Orocrambus ventosus

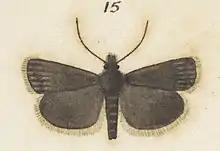
Illustration of "O. ventosus" by George Hudson.

The wingspan is 25–31 mm. Adults have been recorded on wing from December to February.